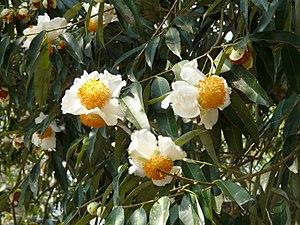
L'emblème de l'Inde est composé de trois lions sur un chapiteau orné d'une roue au centre, d'un buffle à droite et d'un cheval galopant à gauche.